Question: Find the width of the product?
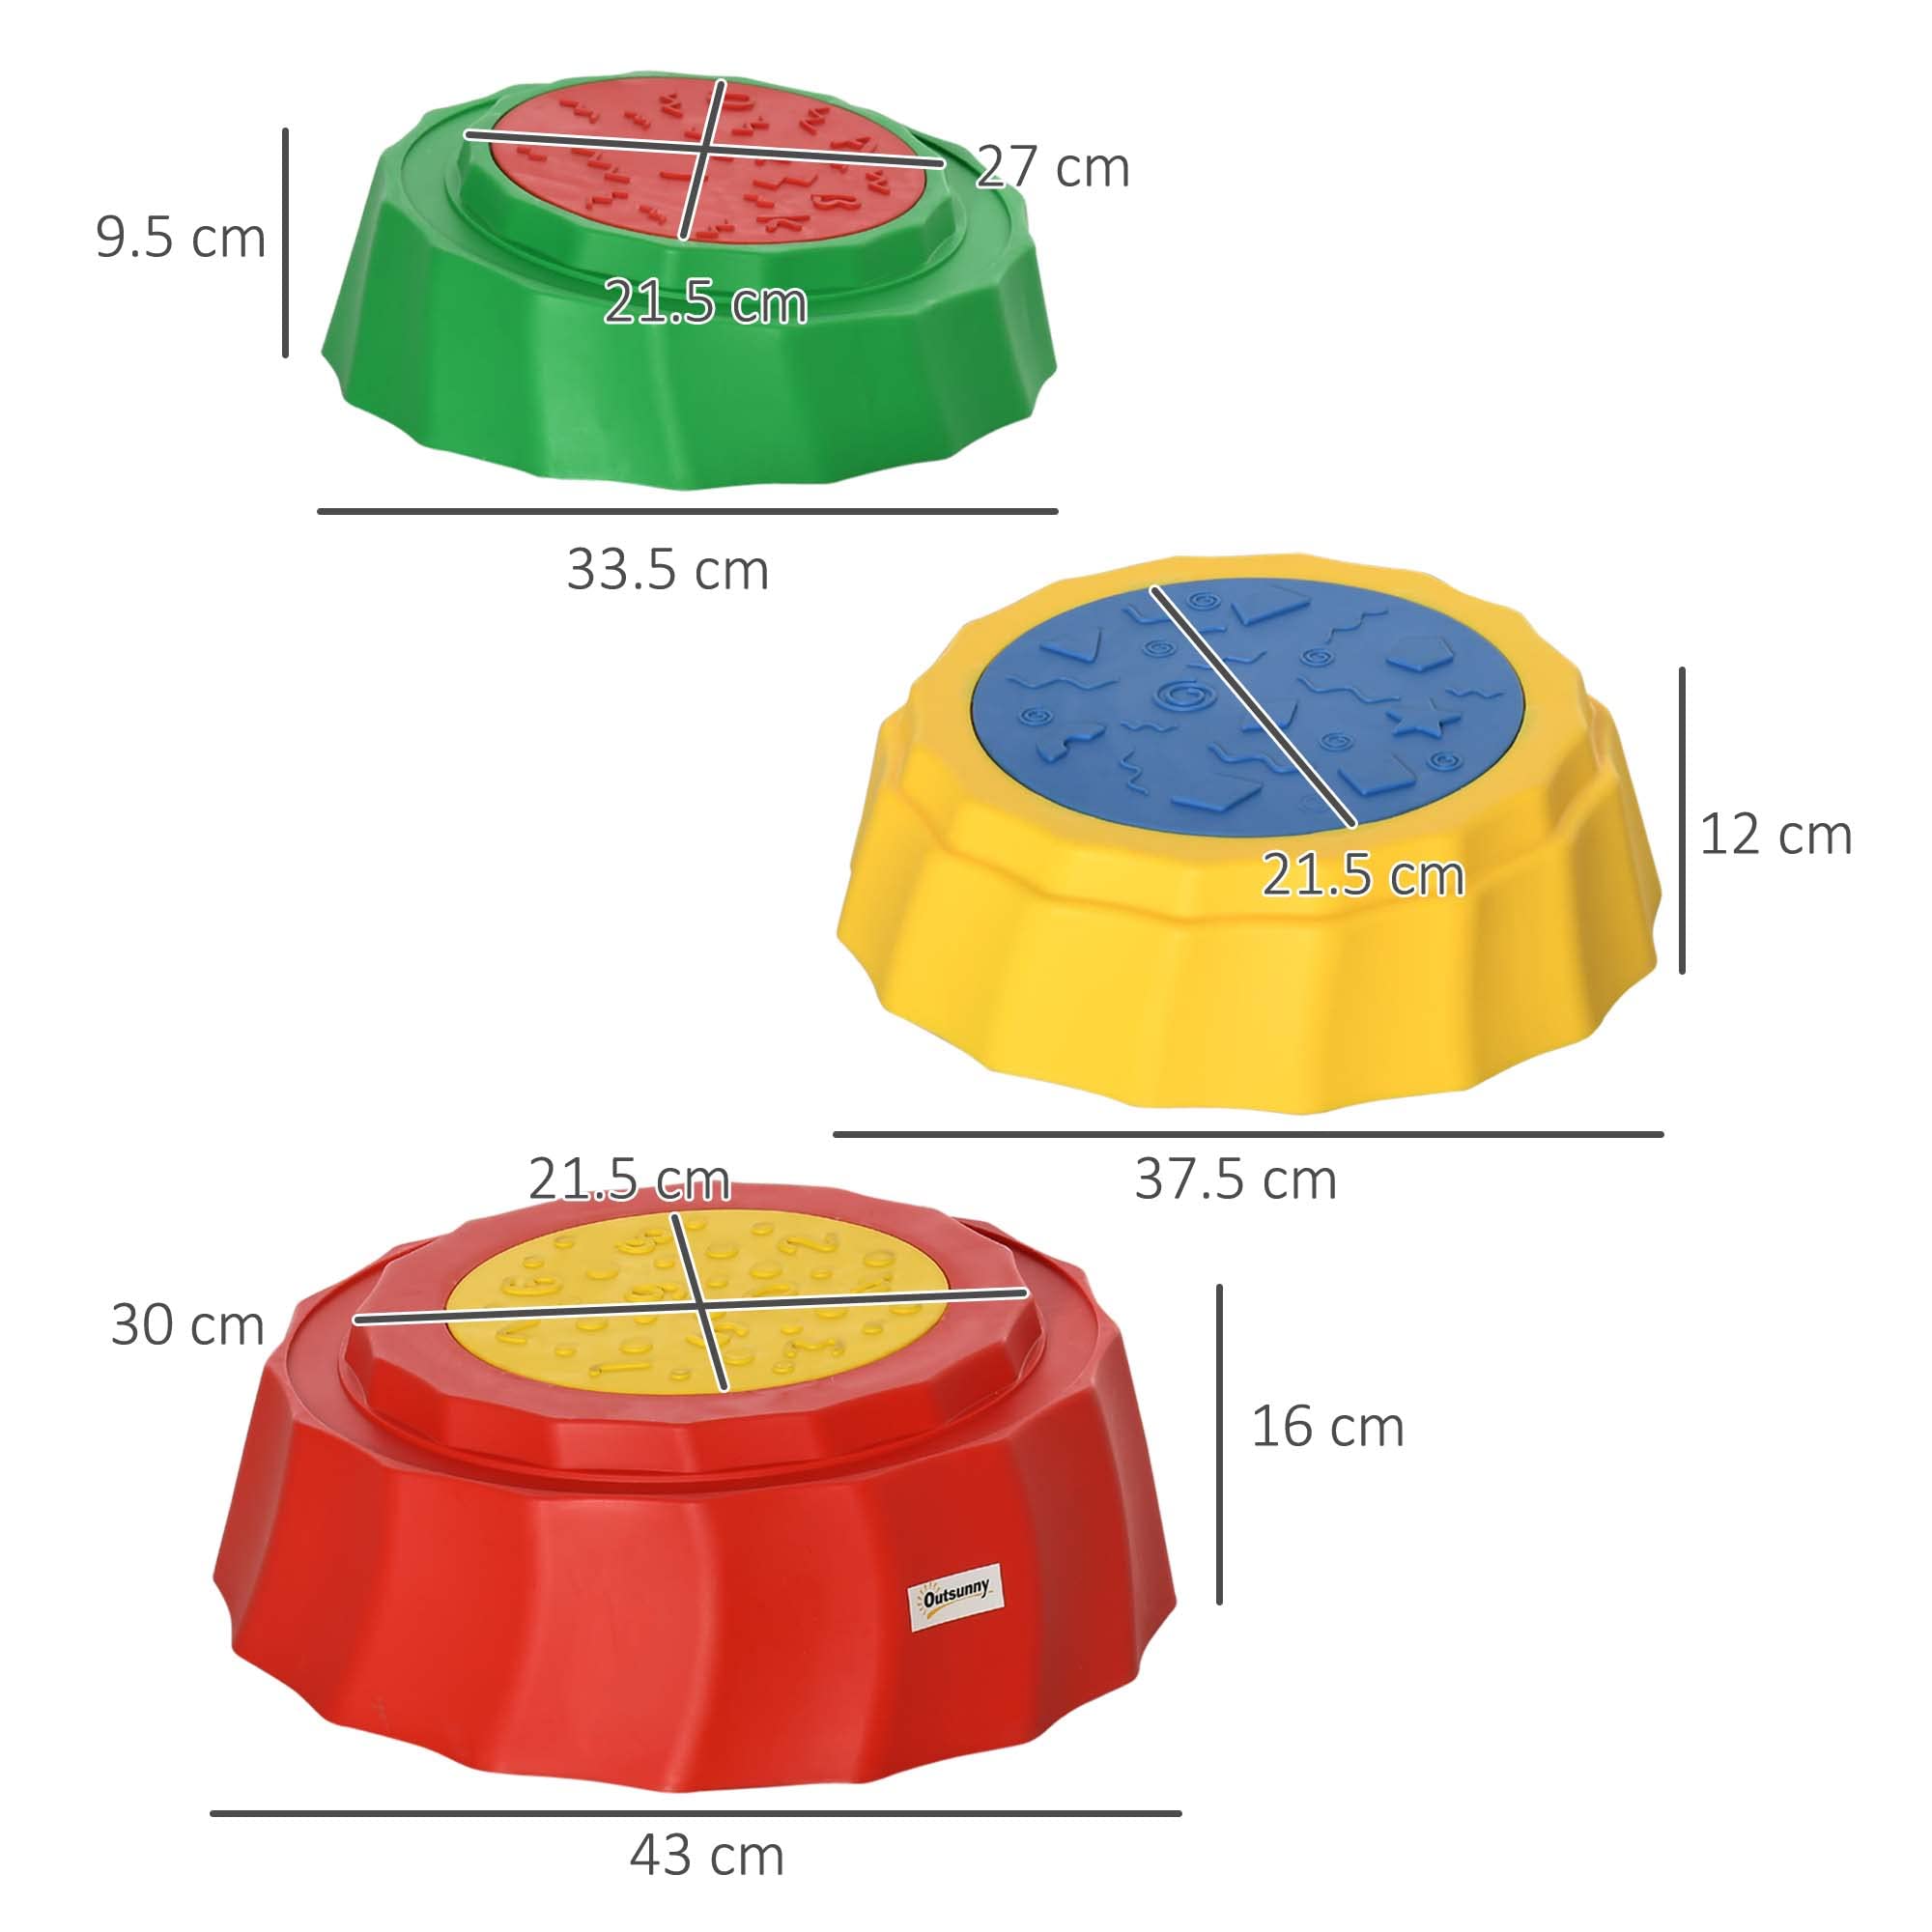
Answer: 43.0 centimetre